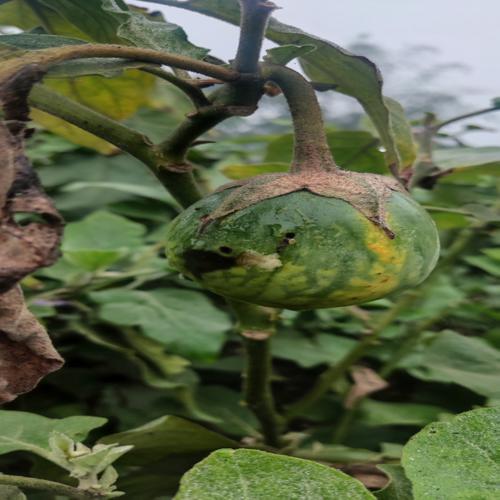
Label: Shoot and Fruit Borer